Cicero

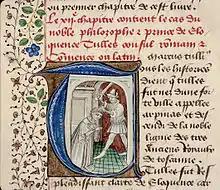
Cicero's death (France, 15th century)

In 51 BC he reluctantly accepted a promagistracy (as proconsul) in Cilicia for the year; there were few other former consuls eligible as a result of a legislative requirement enacted by Pompey in 52 BC specifying an interval of five years between a consulship or praetorship and a provincial command. He served as proconsul of Cilicia from May 51 BC, arriving in the provinces three months later around August.